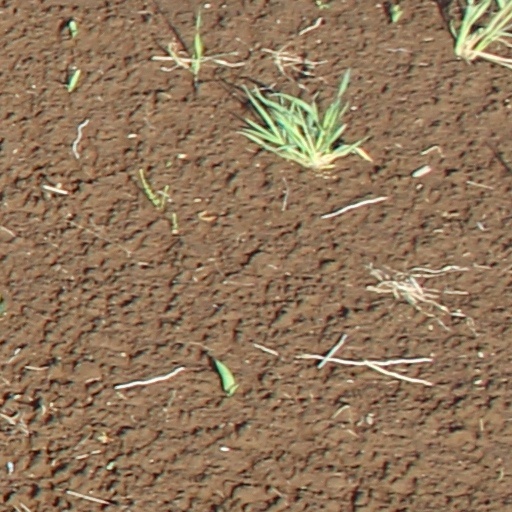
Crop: wheat